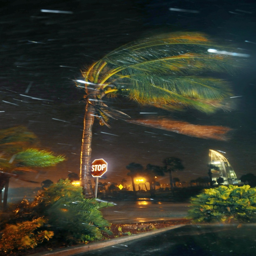
trees sway from heavy rain and wind from person in front .